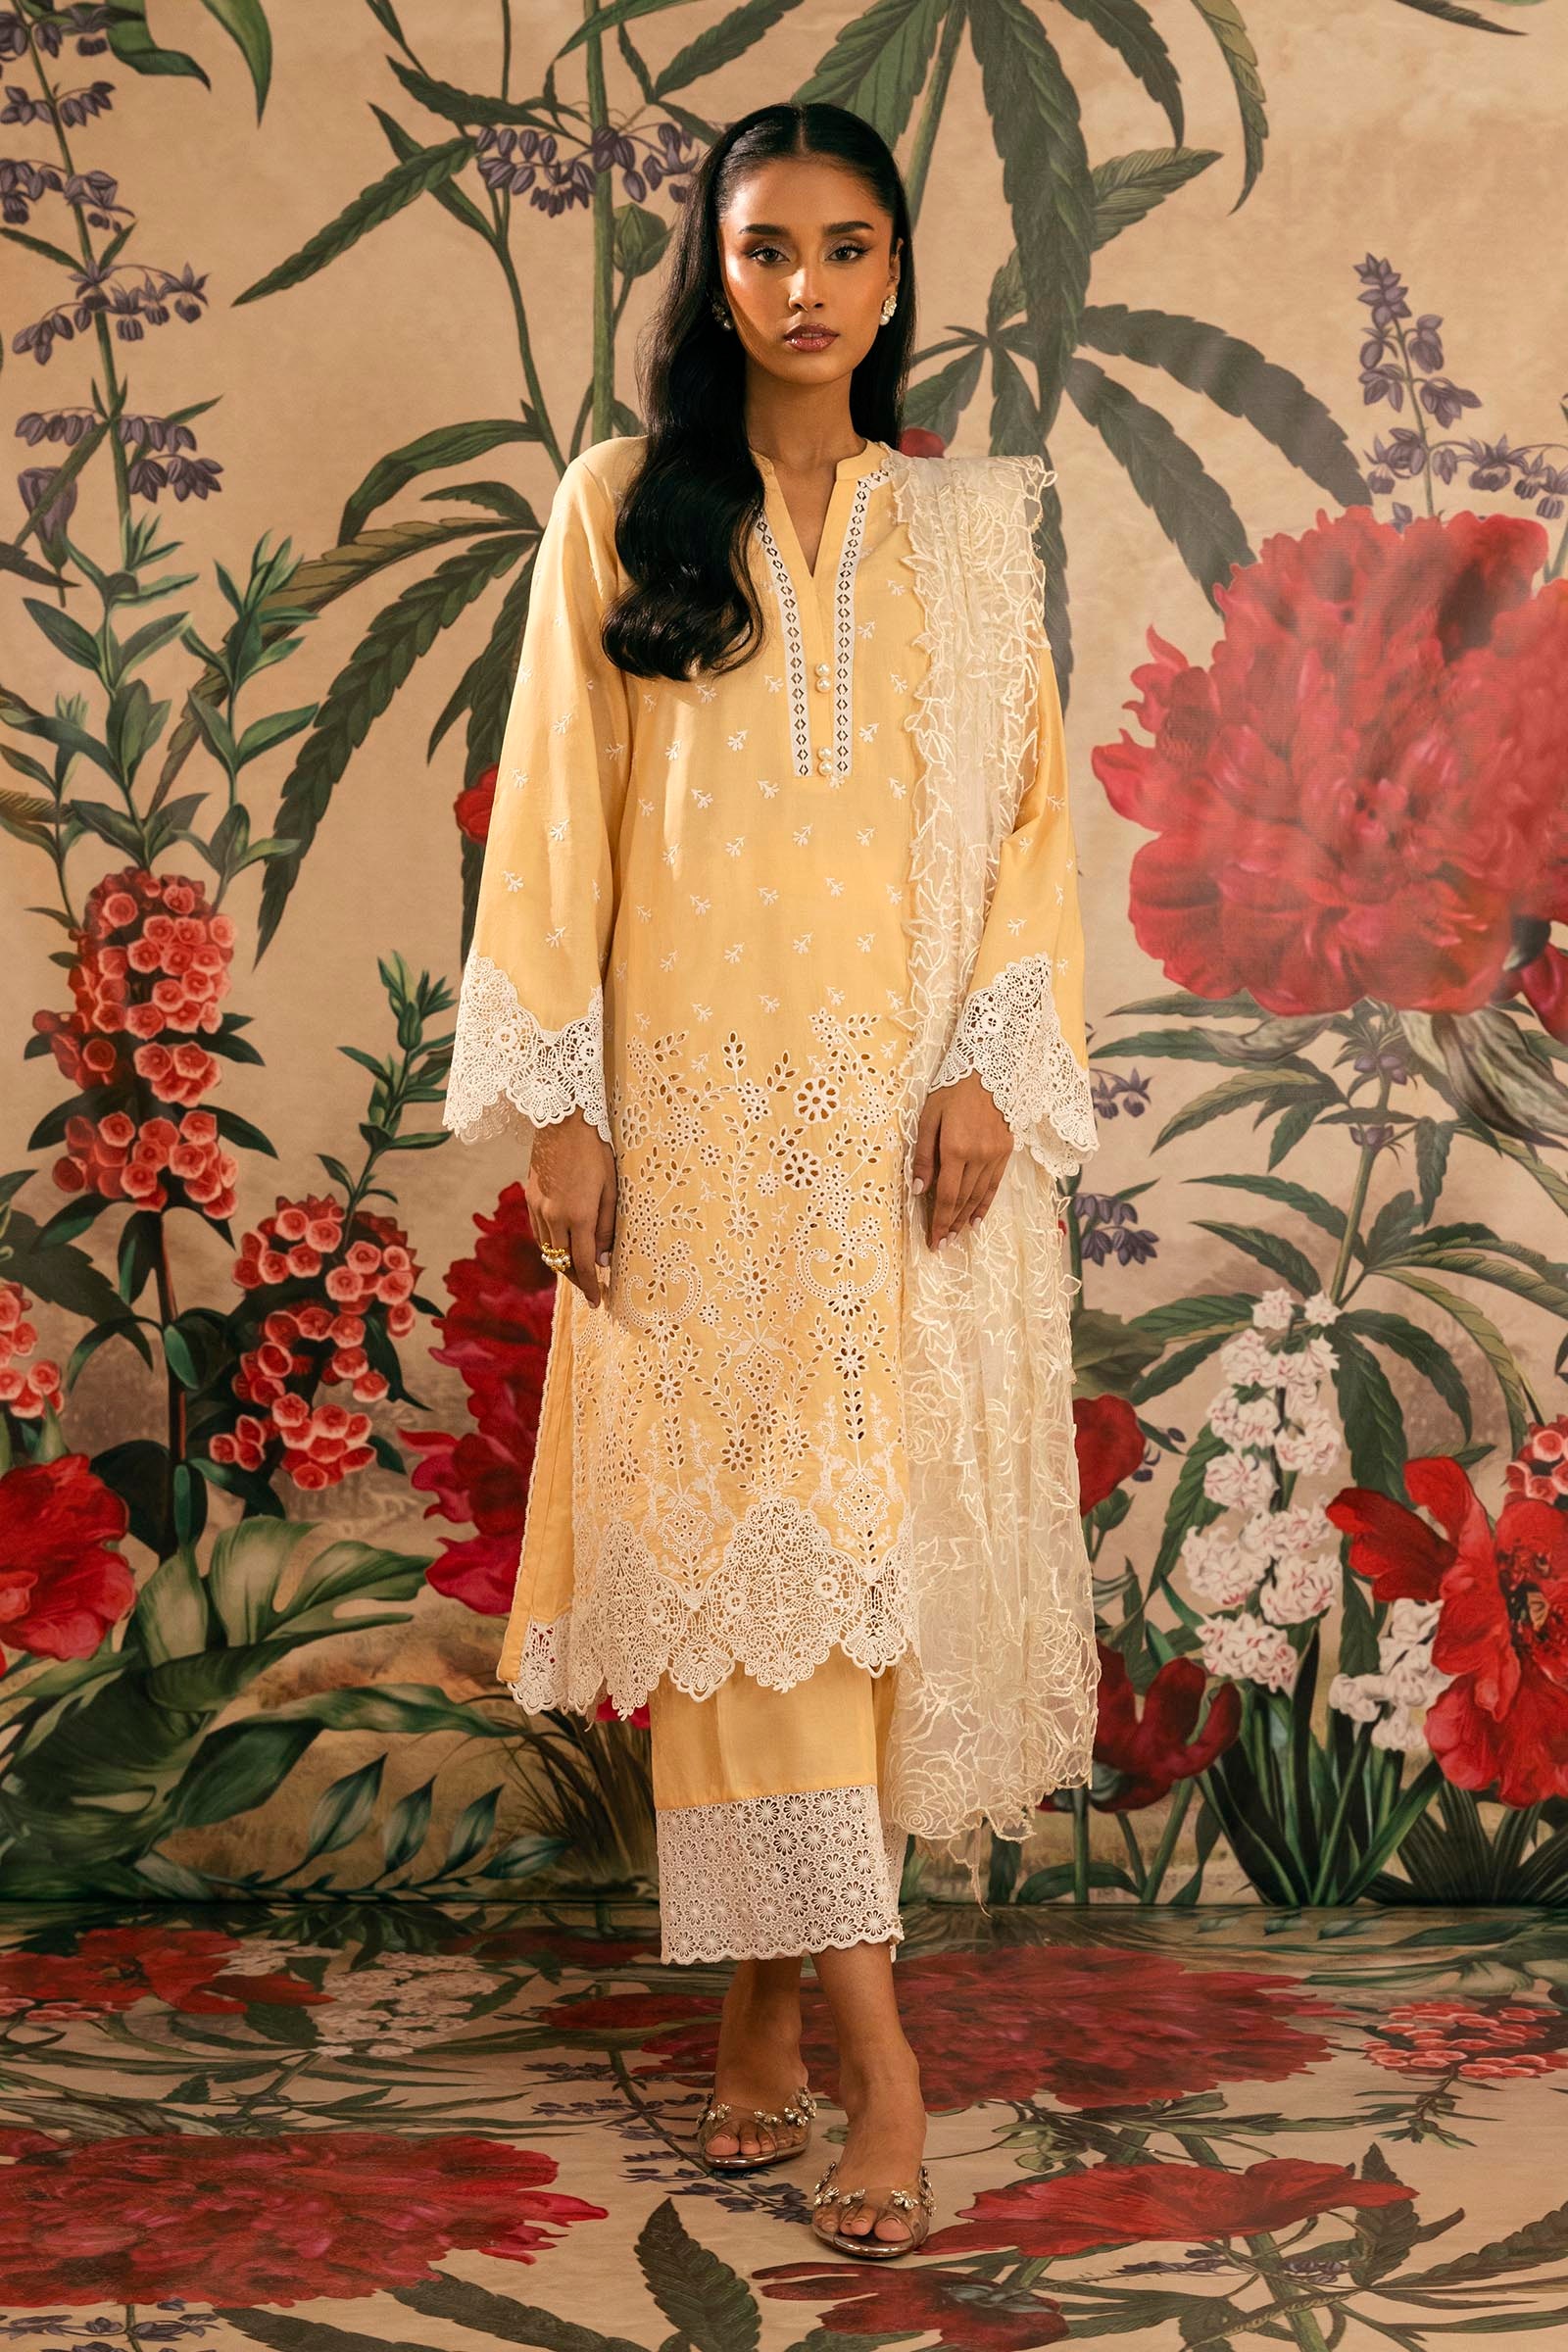
yellow embroidered chiffon suit